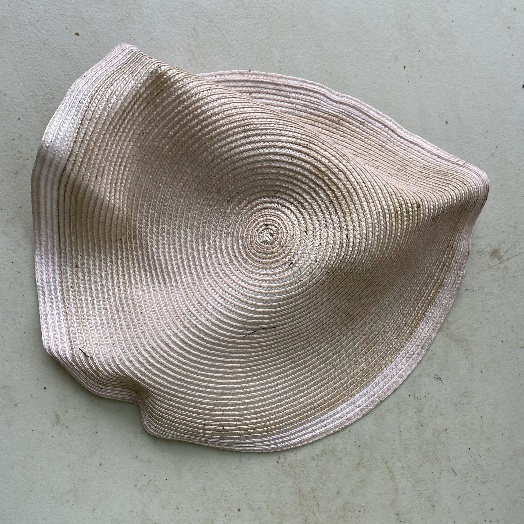
Label: Textile Trash